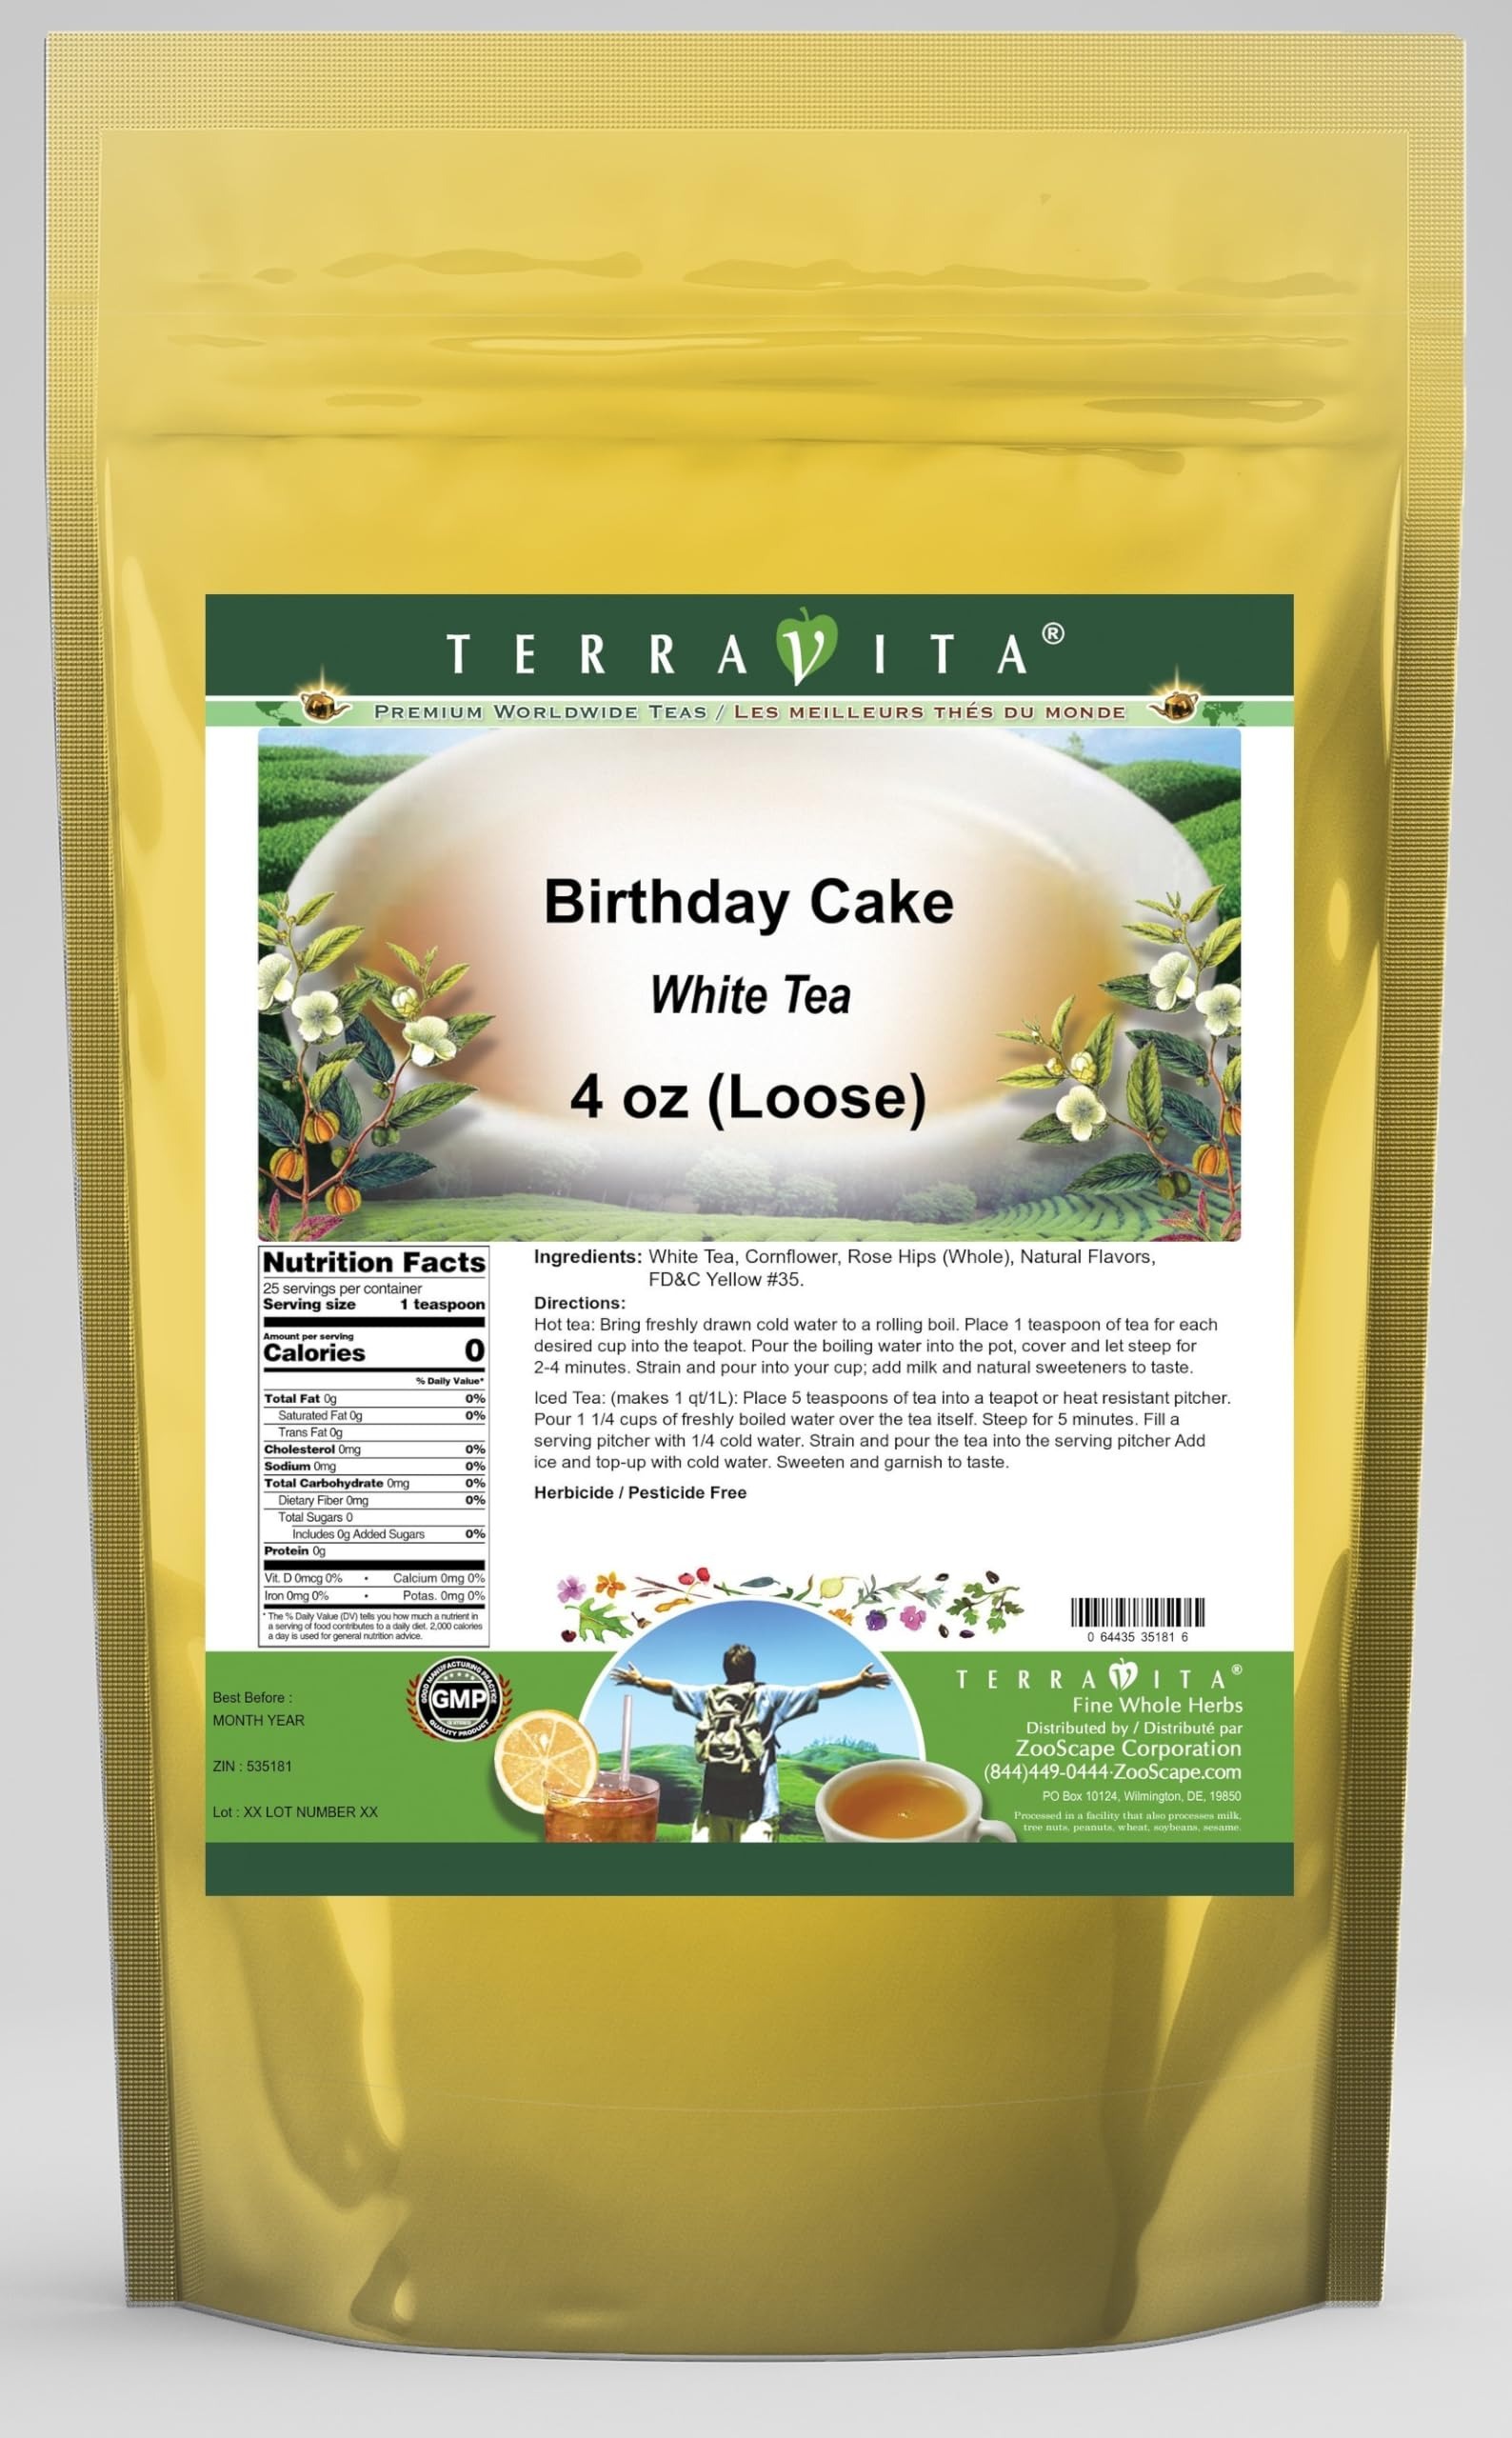
Item Name: Birthday Cake White Tea (Loose) (4 oz, ZIN: 535181) - 2 Pack
Bullet Point 1: Our Birthday Cake White Tea is a mouth-watering flavored White tea with Rainbow Sprinkles, Cornflower and Rose Hips that you can enjoy all year round! The aroma and Birthday Cake flavor is a delight! - Ingredients: White tea, Rainbow Sprinkles, Cornflower, Rose Hips and Natural Birthday Cake Flavor.
Bullet Point 2: No fillers.
Bullet Point 3: Manufacturer: TerraVita
Bullet Point 4: Size: 4 oz
Bullet Point 5: Loose Leaf White Tea - Packed in a convenient upright pouch!
Product Description: Our Birthday Cake White Tea is a mouth-watering flavored White tea with Rainbow Sprinkles, Cornflower and Rose Hips that you can enjoy all year round! The aroma and Birthday Cake flavor is a delight! - Ingredients: White tea, Rainbow Sprinkles, Cornflower, Rose Hips and Natural Birthday Cake Flavor. - Hot tea brewing method: Bring freshly drawn cold water to a rolling boil. Place 1 teaspoon of tea for each desired cup into the teapot. Pour the boiling water into the pot, cover and let steep for 2-4 minutes. Strain and pour into your cup; add milk and natural sweeteners to taste. - Iced tea brewing method: (to make 1 liter/quart): Place 5 teaspoons of tea into a teapot or heat resistant pitcher. Pour 1 1/4 cups of freshly boiled water over the tea itself. Steep for 5 minutes. Fill a serving pitcher with 1/4 cold water. Strain and pour the tea into the serving pitcher Add ice and top-up with cold water. Sweeten and garnish to taste. - TerraVita is an exclusive line of premium-quality, natural source products that use only the finest, purest and most potent ingredients found around the world. TerraVita is hallmarked by the highest possible standards of purity, potency, stability and freshness. All of our products are prepared with the highest elements of quality control, from raw materials through the entire manufacturing process, up to and including the moment that the bottles or bags are sealed for freshness and shipped out to you. Our highest possible standards are certified by independent laboratories and backed by our personal guarantee. - TerraVita exists to meet and ensure your family's health and wellness without the harmful effects of chemicals and health products. We strive to make all of our products affordable and reliable and are constantly searching the marke
Value: 8.0
Unit: Ounce

Price: 57.63